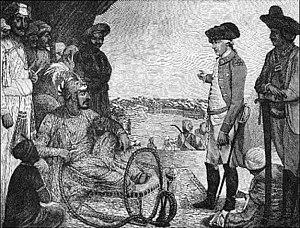
Jean Law de Lauriston, brigadier d'infanterie, commandant les troupes françaises dans l'Inde, né à Paris le 5 octobre 1719, décédé le 16 juillet 1797 à Paris, il est le neveu du refondateur de la Compagnie des Indes, le célèbre financier John Law.